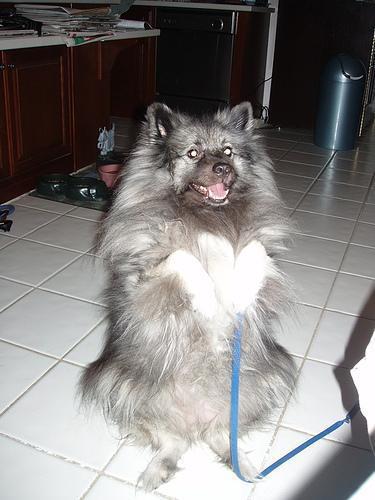
keeshond